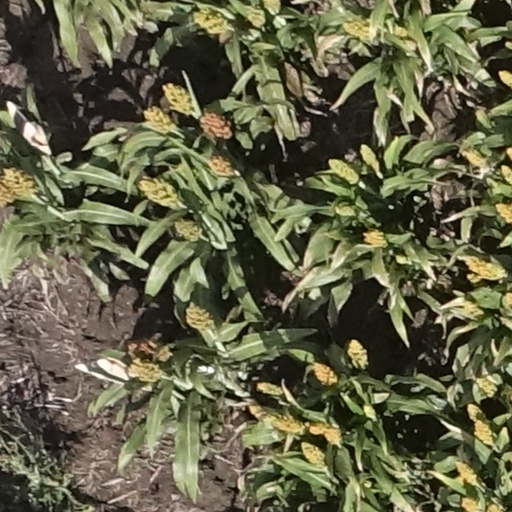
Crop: sorghum